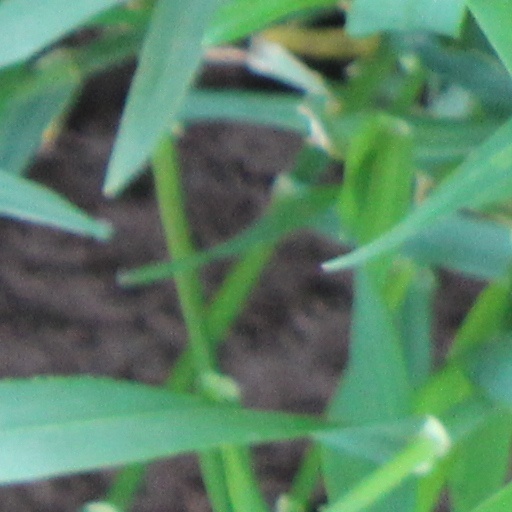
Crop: wheat